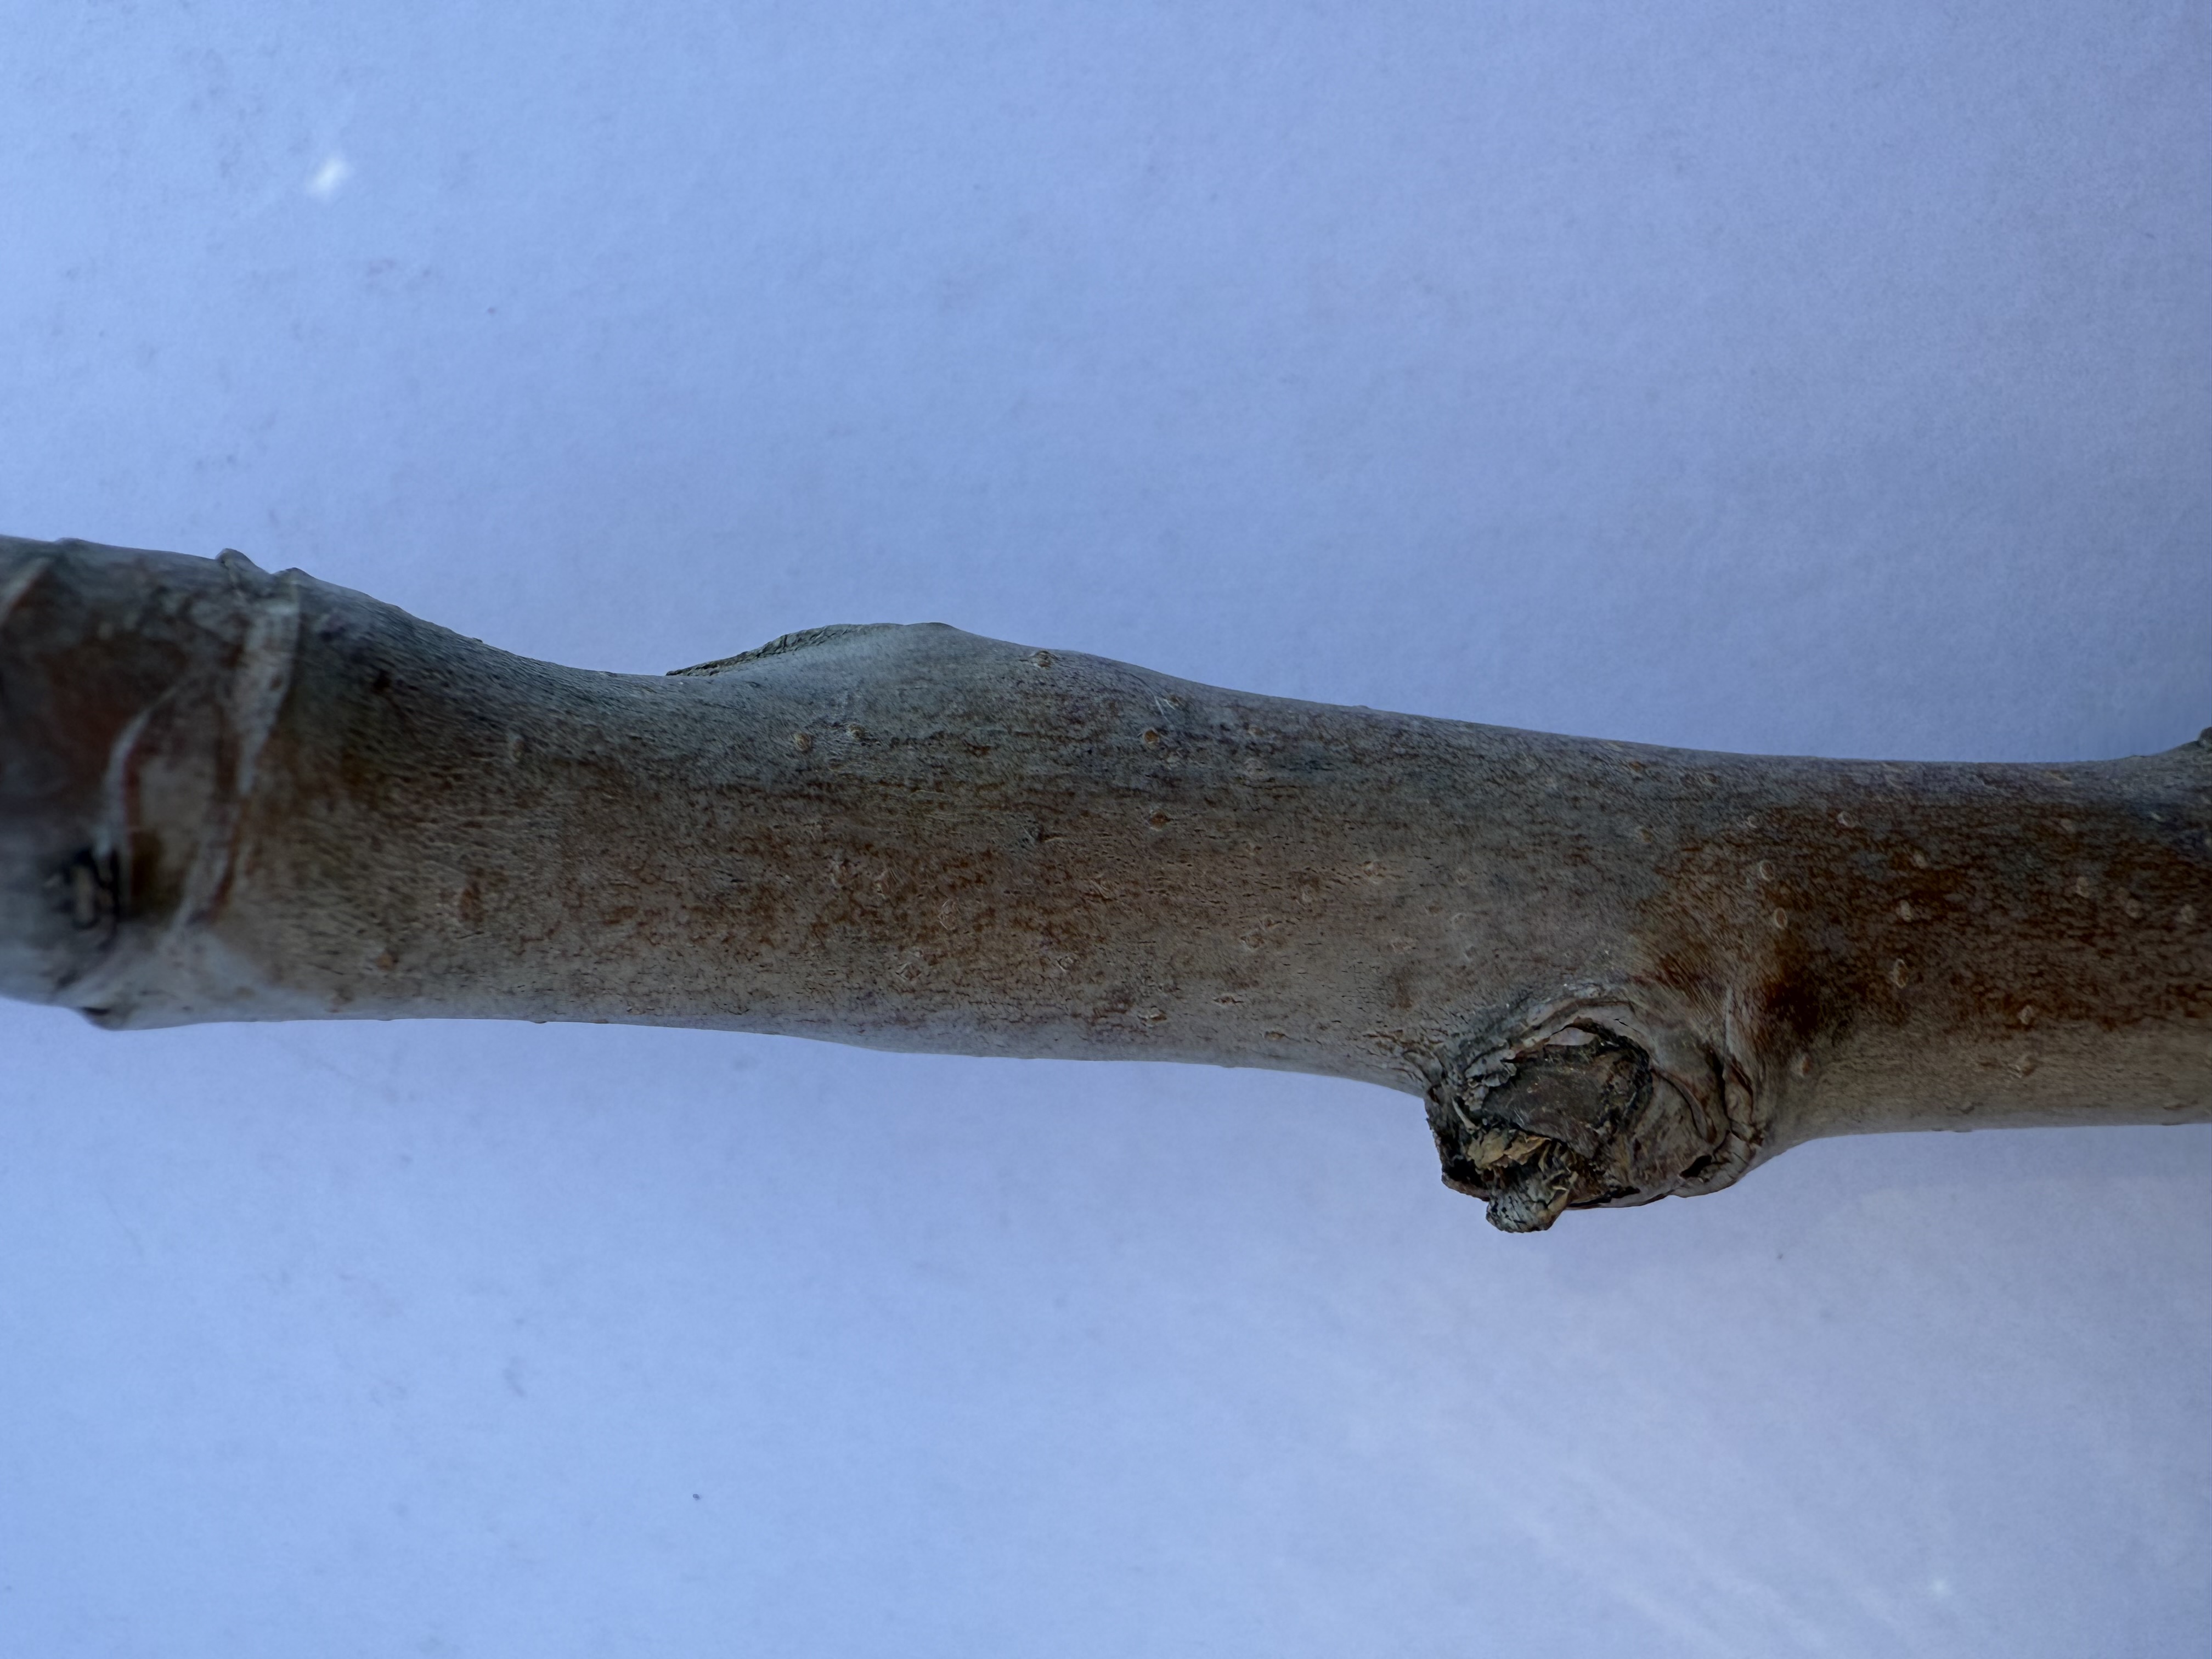
Variety: Granny Smith Apple